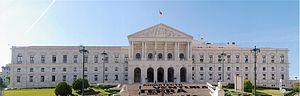
Le Palais Saint Benoît (São Bento), à Lisbonne, où se réunit le Parlement portugais.
Cet article recense les monuments nationaux du district de Lisbonne, au Portugal.